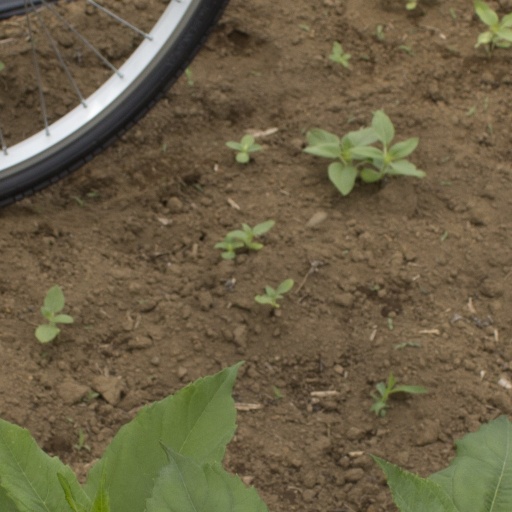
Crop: Jerusalem artichoke